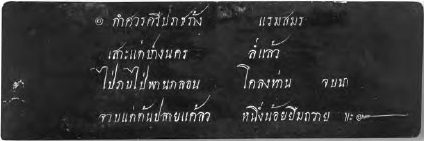
ศรีปราชญ์

ไฟล์:Kamsuan Si Prat afterword, samut khoi page.jpg|thumb|alt=ข้อความบนสมุดไทยดำ: กำศวรศรีปราชร้าง แรมสมร / เสาะแต่ปางนคร ลํ่แล้ว / ไป่ภบไป่พานกลอน โคลงท่าน จบนา / จวบแต่ต้นปลายแค้ลว หนึ่งน้อยยืมถวาย ๚ะ๛|upright=1.25|สำเนา "กำสรวลสมุทร|กำสรวลศรีปราชญ์" สมุดไทยดำต้นรัตนโกสินทร์
ศรีปราชญ์ เป็นบุคคลซึ่งเอกสารพม่าและมอญที่เขียนจากคำบอกเล่าระบุว่า เป็นข้าราชสำนักสมเด็จพระสรรเพชญ์ที่ 8 (พระเจ้าเสือ) แห่งกรุงศรีอยุธยา ถูกเนรเทศไปนครศรีธรรมราชและถูกเจ้าเมืองประหาร ก่อนตายแช่งเจ้าเมืองให้ตายด้วยดาบเดียวกัน และภายหลังก็เป็นไปตามนั้น เรื่องราวของเขาได้รับการดัดแปลงและขยายความอย่างมากในเวลาต่อมา โดยระบุว่า เป็นข้าราชสำนักสมเด็จพระนารายณ์ เป็นบุตรชายของพระโหราธิบดี มีความสามารถทางร้อยกรอง และไปเสียชีวิตที่นครศรีธรรมราชเหมือนในเอกสารเดิม เขายังได้รับการนำเสนอว่า เป็นกวีเอกและบุคคลสำคัญของชาติไทย
อย่างไรก็ดี นักประวัติศาสตร์เห็นว่า เขาไม่มีตัวตนจริง เพราะปราศจากการบันทึกทางประวัติศาสตร์ที่เชื่อถือได้ เขายังน่าจะเป็นเพียงตัวละครเอกในเรื่องเล่าขานของชาวบ้าน ทำนองเดียวกับศรีธนญชัย โดยทั้งศรีปราชญ์และศรีธนญชัยน่าจะรับมาจากนิทานอินโดนีเซียหรือเปอร์เซีย ศรีปราชญ์เป็นตัวแทนความซื่อตรง ศรีธนญชัยเป็นตัวแทนความคดโกง
อนึ่ง เดิมเชื่อว่า เขาเป็นผู้ประพันธ์ร้อยกรองเรื่อง "กำสรวลศรีปราชญ์" นอกเหนือไปจากเรื่องอื่น ๆ แต่ปัจจุบันมีข้อเสนอว่า เป็นพระนิพนธ์ของพระบรมราชาที่ 3 พระโอรสของสมเด็จพระบรมไตรโลกนาถ
==เรื่องราว==
===เอกสารพม่ามอญ===
เรื่องราวของศรีปราชญ์ปรากฏในเอกสารพม่าซึ่งกรมพระยาดำรงราชานุภาพทรงได้มาจากPitakataik (Mandalay)|หอพระสมุดแห่งมัณฑะเลย์เมื่อ พ.ศ. 2454 ทรงเชื่อว่า เขียนขึ้นจากการสอบปากคำชาวกรุงศรีอยุธยาที่ถูกจับไปเป็นเชลยเมื่อคราวการเสียกรุงศรีอยุธยาครั้งที่ 2|เสียกรุงครั้งที่ 2 จึงให้แปลออกเป็นภาษาไทยและใช้ชื่อว่า "คำให้การชาวกรุงเก่า"#เจิม|"พระราชพงศาวดารกรุงศรีอยุธยา ฉบับพันจันทนุมาศ (เจิม) และเอกสารอื่น", 2553: 429. เอกสารนี้ระบุว่า ศรีปราชญ์เป็นบุคคลที่พระเจ้าสุริเยนทราธิบดี (พระเจ้าเสือ) ทรงชุบเลี้ยงไว้ เพราะเขารอบรู้ทางศาสนาและโหราศาสตร์ ทั้งยังเก่งทางโคลงกลอน เขาแต่งร้อยกรองถวายพระเจ้าสุริเยนทราธิบดีเป็นที่พอพระทัยเสมอ แต่เขาแอบแต่งเพลงยาวหาสนมนางหนึ่งของพระองค์ เมื่อทรงจับได้ ก็มิได้ฆ่า เพราะเสียดายความสามารถ ทรงเนรเทศเขาไปนครศรีธรรมราชแทน แต่ศรีปราชญ์เป็นคนเจ้าชู้ ไปอยู่นครศรีธรรมราชก็ไปแต่งเพลงยาวหาภรรยาเจ้าเมือง เจ้าเมืองจึงให้ฆ่า คนทั้งหลายห้ามไว้เจ้าเมืองก็ไม่ฟัง ก่อนตายศรีปราชญ์แช่งไว้ว่า "ดาบที่ฆ่าเรานี้ภายหลังจงกลับฆ่าคนที่ใช้ให้ฆ่าเราเถิด" ต่อมา พระเจ้าสุริเยนทราธิบดีทรงรำลึกถึงศรีปราชญ์ ทรงให้เรียกตัวกลับกรุงศรีอยุธยา แต่เมื่อทรงทราบว่า เขาถูกเจ้าเมืองนครศรีธรรมราชประหารแล้ว ก็มีท้องตราออกไปให้ประหารเจ้าเมืองด้วยดาบเดียวกับที่ใช้ประหารศรีปราชญ์#เจิม|"พระราชพงศาวดารกรุงศรีอยุธยา ฉบับพันจันทนุมาศ (เจิม) และเอกสารอื่น", 2553: 545–546.
เอกสารอีกฉบับที่ปรากฏเรื่องศรีปราชญ์ คือ "คำให้การขุนหลวงหาวัด" ซึ่งกรมพระยาดำรงราชานุภาพทรงเชื่อว่า มีที่มาเดียวกับ "คำให้การชาวกรุงเก่า" แต่ "คำให้การขุนหลวงหาวัด" เป็นภาษามอญ และรัชกาลที่ 4 ทรงให้แปลออกเป็นภาษาไทย"#เจิม|พระราชพงศาวดารกรุงศรีอยุธยา ฉบับพันจันทนุมาศ (เจิม) และเอกสารอื่น", 2553: 693–694. เอกสารนี้ระบุว่า พระเจ้าสุริเยนทราธิบดีโปรดมหาดเล็กคนหนึ่งเพราะมีฝีมือทางร้อยกรอง จึงประทานนามให้ว่า ศรีปราชญ์ แต่ศรีปราชญ์แต่งโคลงหานางใน จึงทรงเนรเทศเขาไปนครศรีธรรมราช ศรีปราชญ์ไปอยู่นครศรีธรรมราชก็ไปแต่งโคลงหาอนุภรรยาของเจ้าเมือง เจ้าเมืองจึงให้เอาไปฆ่า ก่อนตายศรีปราชญ์แช่งไว้ว่า "เรานี้เป็นปราชญ์หลวง แล้วก็เป็นลูกครูบาอาจารย์ แต่องค์พระมหากษัตริย์ยังไม่ฆ่าเราให้ถึงแก่ความตาย ผู้นี้เป็นเจ้าเมืองนคร จักมาฆ่าเราให้ตาย เราก็จักต้องตายด้วยดาบเจ้าเมืองนคร สืบไปเบื้องหน้าขอให้ดาบนี้คืนสนองเถิด" แล้วเขียนโคลงแช่งลงพื้นดินไว้ให้ประจักษ์ ต่อมา พระเจ้าสุริเยนทราธิบดีทรงให้เรียกตัวเขากลับ แต่เมื่อทรงทราบว่า เขาถูกเจ้าเมืองนครศรีธรรมราชประหารเสียแล้ว ก็มีรับสั่งให้เอาดาบที่ใช้ประหารศรีปราชญ์นั้นประหารเจ้าเมืองตามไป#เจิม|"พระราชพงศาวดารกรุงศรีอยุธยา ฉบับพันจันทนุมาศ (เจิม) และเอกสารอื่น", 2553: 741–742.
===การขยายความ===
ไฟล์:Title page of The Legend of Si Prat.jpg|thumb|upright|หน้าปก "ตำนานศรีปราชญ์" (พ.ศ. 2462) ของพระยาปริยัติธรรมธาดา (แพ ตาละลักษมณ์)
เรื่องราวของศรีปราชญ์ได้รับการดัดแปลงและขยายความเป็นอันมากในสมัยรัตนโกสินทร์ โดยเฉพาะในงานเขียนของพระยาตรัง กวีเอกสมัยต้นกรุงรัตนโกสินทร์ และงานเขียนของพระยาปริยัติธรรมธาดา (แพ ตาละลักษมณ์) ข้าราชการสมัยรัชกาลที่ 6#tnews|ปิยะนัย เกตุทอง, 2561: ออนไลน์.
เรื่องราวที่ดัดแปลงนี้ระบุว่า ศรีปราชญ์มีชีวิตอยู่ในรัชสมัยสมเด็จพระนารายณ์ ชื่อเดิมว่า ศรี เป็นบุตรชายของพระโหราธิบดี เกิดราว พ.ศ. 2196 ประมาณ 3 ปีก่อนสมเด็จพระนารายณ์ทรงขึ้นครองราชย์#สัมพันธ์|สัมพันธ์ ก้องสมุทร, 2527: 134. วันหนึ่งในราว พ.ศ. 2205 สมเด็จพระนารายณ์ทรงนิพนธ์โคลงค้างไว้ 2 บาทว่า#สำนวน|สำนวน แสงเพ็ง, 2527: 138.#ธนากิต|ธนากิต, 2545: 116.
แล้วทรงให้พระโหราธิบดีกลับไปแต่งต่ออีก 2 บาทให้เต็มบท พระโหราธิบดีคิดไม่ออก ศรีจึงแต่งต่อว่า
พระโหราธิบดีนำขึ้นถวาย สมเด็จพระนารายณ์พอพระทัยมาก จึงโปรดให้ศรีเข้าเป็นมหาดเล็ก พระโหราธิบดีรู้ว่า ลูกชายเป็นคนอุกอาจ จึงทูลขอพระราชทานโทษไว้ว่า วันใดลูกชายทำผิดถึงตาย ขออย่าได้ทรงประหาร เป็นแต่เนรเทศก็พอ สมเด็จพระนารายณ์ก็โปรดให้ตามนั้น#สัมพันธ์|สัมพันธ์ ก้องสมุทร, 2527: 135–136.#ธนากิต|ธนากิต, 2545: 116–117.
ต่อมา สมเด็จพระนารายณ์เสด็จประพาสป่าแก้ว ฝูงลิงร่วมประเวณีอยู่บนต้นไม้ ตรัสถามศรีว่า ลิงทำอะไรกัน ศรีทูลด้วยโวหารว่า "นั้นคือเสียงมักกโฏ...มันทำสมัครสังวาสผิดประหลาดกว่าธรรมดา" บางฉบับก็ว่า ลิงในป่าแก้วถ่ายมูลรดศีรษะขุนนางผู้ใหญ่ ทุกคนหัวเราะจนสมเด็จพระนารายณ์ตื่นบรรทม ทรงถามว่า เกิดอะไรขึ้น ศรีทูลด้วยโวหารว่า "พยัคฆะ ขอเดชะ วานระ ถ่ายอุจจาระ รดศีรษะ พระยาเดโช" สมเด็จพระนารายณ์เห็นว่า ศรีมีสติปัญญา จึงพระราชทานนามให้โดยตรัสว่า "ศรีเอ๋ย เจ้าจงเป็นศรีปราชญ์ตั้งแต่บัดนี้"#สัมพันธ์|สัมพันธ์ ก้องสมุทร, 2527: 136–137.
ต่อมา พระแสนหลวง เจ้านครเชียงใหม่ เสด็จลงมากรุงศรีอยุธยา ได้พบศรีปราชญ์ และประลองปัญญาโต้ตอบกันเป็นโคลงดังนี้
เรื่องราวที่ได้รับการขยายความนี้มีอีกหลายแห่งที่กล่าวถึงความสามารถของศรีปราชญ์ในการเจรจาเป็นร้อยกรอง เช่น ระบุว่า ศรีปราชญ์ได้รับพระราชทานแหวน เดินผ่านประตูวัง และนายประตูทัก จึงโต้ตอบกันดังนี้#ธนากิต|ธนากิต, 2545: 118.
ต่อมา ศรีปราชญ์ล่วงเกินนางในคนหนึ่ง โดยนางแต่งโคลงต่อว่าเขาว่า
และเขาแต่งตอบว่า#ธนากิต|ธนากิต, 2545: 119.
เรื่องราวดังกล่าวระบุว่า นางในคนนั้น คือ ท้าวศรีจุฬาลักษณ์ (แจ่ม) สนมเอกของสมเด็จพระนารายณ์ โดยเชื่อมโยงกับ "กำสรวลศรีปราชญ์" ที่เชื่อว่า เขาแต่งให้หญิงนาม ศรีจุฬาลักษณ์#สัมพันธ์|สัมพันธ์ ก้องสมุทร, 2527: 141.#ธนากิต|ธนากิต, 2545: 119–120. การล่วงละเมิดนางในเป็นความผิดถึงตาย แต่สมเด็จพระนารายณ์ทรงเนรเทศเขาไปนครศรีธรรมราชแทน ตามที่ทรงรับปากไว้กับบิดาของเขา เขาถูกเนรเทศไปในเดือนยี่
ที่นครศรีธรรมราช ศรีปราชญ์ถูกกล่าวหาว่า มีสัมพันธ์กับอนุภรรยาของเจ้าเมือง และถูกประหารชีวิตใน พ.ศ. 2226#สัมพันธ์|สัมพันธ์ ก้องสมุทร, 2527: 142.#ธนากิต|ธนากิต, 2545: 120. ก่อนตายเขาเขียนโคลงสาปแช่งไว้บนพื้นดินว่า#สำนวน|สำนวน แสงเพ็ง, 2527: 139.
บางแหล่งระบุ 2 บาทแรกของโคลงดังกล่าวไว้แตกต่างออกไปดังนี้
ต่อมา สมเด็จพระนารายณ์ทรงรำลึกถึงเขา จึงรับสั่งให้เรียกตัวเขากลับกรุงศรีอยุธยา แต่เมื่อทรงทราบว่า เขาถูกเจ้าเมืองนครศรีธรรมราชประหารแล้ว จึงรับสั่งให้เอาดาบที่ใช้ประหารเขานั้นประหารเจ้าเมืองตายตกตามกันสมดังคำสาปแช่งของเขา
มีผู้เชื่อว่า ที่ประหารศรีปราชญ์ ปัจจุบันคือ โรงเรียนอนุบาลนครศรีธรรมราช "ณ นครอุทิศ" และสระล้างดาบที่ใช้ประหารนั้น ปัจจุบันคือ โรงเรียนกัลยาณีศรีธรรมราช
===การนำเสนอ===
เรื่องราวของศรีปราชญ์ได้รับการผลิตซ้ำในฐานะกวีเอกและบุคคลสำคัญของชาติไทย#สัมพันธ์|สัมพันธ์ ก้องสมุทร, 2527: 133. ทั้งยังปรากฏในแบบเรียน จนเหมือนเป็นบุคคลที่มีตัวตนจริงในประวัติศาสตร์
===มุมมองทางประวัติศาสตร์===
นักประวัติศาสตร์เห็นว่า เรื่องราวของศรีปราชญ์เป็น "จินตนาการ" มากกว่าเป็นความจริง เพราะไม่เคยมีการบันทึกที่น่าเชื่อถือได้
กรมพระยาดำรงราชานุภาพทรงเห็นว่า เอกสารพม่ามอญข้างต้นมีหลายส่วนที่เลอะเทอะคลาดเคลื่อน รับสั่งว่า "วิเคราะห์ดูเนื้อเรื่องตอนพงศาวดารเข้าใจว่า คงจะเป็นคำให้การตามที่พวกไทยจำได้คนละเล็กละน้อยช่วยกันปะติดปะต่อ ไม่ได้มีหนังสือพงศาวดารไทยติดไปด้วย อีกประการหนึ่ง จะเป็นด้วยพวกไทยที่ถูกพม่าถามประสงค์จะรักษาเกียรติมิให้พม่าข้าศึกรู้เรื่องอันใดจึงจะเป็นเหตุให้หมิ่นประมาทชาติไทย ไม่ได้ตั้งใจจะแสดงเรื่องราวในพระราชพงศาวดารแม้ที่จำได้ให้แก่พม่าทุกอย่างไป เรื่องพงศาวดารตามคำให้การนี้จึงเคลื่อนคลาดนัก"#เจิม|"พระราชพงศาวดารกรุงศรีอยุธยา ฉบับพันจันทนุมาศ (เจิม) และเอกสารอื่น", 2553: 434.
เช่นเดียวกับสุจิตต์ วงษ์เทศ ที่กล่าวว่า ""คำให้การชาวกรุงเก่า" เป็นหนังสือคำให้การของเชลยชาวกรุงศรีอยุธยาหลายคนที่ถูกพม่ากวาดต้อนไปเมื่อคราวกรุงแตก พ.ศ. 2310 แล้วให้การเป็นภาษาไทย แต่แปลเป็นภาษามอญและพม่า แล้วถ่ายกลับมาเป็นภาษาไทยอีกทีหนึ่ง เรื่องราวต่าง ๆ จึงเลอะเลือน 'ใส่สีใส่ไข่' จนสับสนไปหมด"#สุจิตต์|สุจิตต์ วงษ์เทศ, 2540: 30.
สุจิตต์ยังเห็นว่า เรื่องของศรีปราชญ์เป็นเพียงนิทานเล่าขานทำนองเดียวกับศรีธนญชัย โดยศรีปราชญ์เป็นตัวแทนของความกล้าหาญ ซื่อตรง แข็งกร้าว และรักความเป็นธรรม ส่วนศรีธนญชัยเป็นตัวแทนของความกะล่อน ปลิ้นปล้อน เจ้าเล่ห์ ขี้โกง และเอารัดเอาเปรียบ#มติชน|สุจิตต์ วงษ์เทศ, 2561: ออนไลน์. สุจิตต์เสนอว่า เรื่องทั้งของศรีปราชญ์และศรีธนญชัยน่าจะได้รับมาจากวัฒนธรรมอินโดนีเซียหรือเปอร์เซียไว้เล่าสู่กันฟังคลายความตึงเครียดในชีวิตประจำวันตามระบอบจารีตประเพณี
==ผลงาน==
==="กำสรวลศรีปราชญ์"===
เดิมเชื่อว่า ศรีปราชญ์เป็นเจ้าของบทประพันธ์เรื่อง "กำสรวลศรีปราชญ์" เพราะเริ่มด้วยโคลงบทนี้
แต่ลักษณะทางภาษาที่เก่าแก่ รูปแบบคำประพันธ์ ตลอดจนเนื้อหาที่บรรยาย เช่น เส้นทางล่องเรือ ศิลปกรรม สถานที่ และความสัมพันธ์ระหว่างผู้ประพันธ์กับผู้ที่กล่าวถึงในคำประพันธ์ ทำให้นักวิชาการในปัจจุบันเห็นว่า "กำสรวลศรีปราชญ์" ประพันธ์ขึ้นในสมัยกรุงศรีอยุธยาตอนต้น ไม่ใช่ตอนปลายอันเป็นยุคของศรีปราชญ์ และไม่ใช่ผลงานของศรีปราชญ์ที่ไม่น่ามีตัวตนจริง
หม่อมเจ้าจันทร์จิรายุวัฒน์ รัชนี ตรวจสอบหลักฐานทางโบราณคดีแล้วเสนอเมื่อ พ.ศ. 2502 ว่า "กำสรวลศรีปราชญ์" เป็นผลงานของพระบรมราชาที่ 3 พระโอรสของสมเด็จพระบรมไตรโลกนาถ ที่ทรงประพันธ์ถึงท้าวศรีจุฬาลักษณ์ สตรีสูงศักดิ์แห่งอาณาจักรสุโขทัย ในคราวที่ต้องจากกัน เพราะท้าวศรีจุฬาลักษณ์ต้องตามเสด็จสมเด็จพระบรมไตรโลกนาถขึ้นไปพิษณุโลก เมืองหลวงของอาณาจักรสุโขทัย เมื่อ พ.ศ. 2006 ส่วนพระบรมราชาต้องทรงรั้งกรุงศรีอยุธยา ไม่อาจติดตามขึ้นไปด้วย
หม่อมเจ้าจันทร์จิรายุวัฒน์ยังเสนอให้เรียก "กำสรวลศรีปราชญ์" ว่า "กำสรวลสมุทร" เพราะน่าจะเป็นชื่อที่ถูกต้องกว่า ทั้งนี้ "กำสรวลสมุทร" เป็นชื่อที่อ้างถึงในตำรา "จินดามณี (ตำรา)|จินดามณี"
===อื่น ๆ===
ยังมีผลงานอื่น ๆ ที่เชื่อกันว่า เป็นฝีมือของศรีปราชญ์ เช่น "อนิรุทธ์คำฉันท์" และ "นิราศลำน้ำน้อย" แต่ก็ยังเป็นที่ถกเถียงกันอยู่ว่า เป็นงานของเขาจริงหรือไม่ สืบเนื่องจากทฤษฎีที่ว่า เขาไม่น่ามีตัวตนจริงในประวัติศาสตร์
==ในวัฒนธรรมประชานิยม==
เรื่องของศรีปราชญ์จัดทำเป็นภาพยนตร์ชื่อ "ศรีปราชญ์ (ภาพยนตร์)|ศรีปราชญ์" เมื่อ พ.ศ. 2500 ผู้กำกับ คือ ประทีป โกมลภิส นักแสดงนำ คือ ปัญจะ สุทธรินทร์ และดรุณี สุขสาคร#แม่โจ้|"ศรีปราชญ์ (2500)": ม.ป.ป.: ออนไลน์.
ศรีปราชญ์ยังเป็นตัวละครในนวนิยายเรื่อง "บุพเพสันนิวาส" ของรอมแพง พิมพ์ครั้งแรกใน พ.ศ. 2552 โดยเป็นบุตรชายของพระโหราธิบดี และเป็นพี่ชายของออกขุนศรีวิสารวาจา|ขุนศรีวิสารวาจา ตัวเอกฝ่ายชายของเรื่อง#ข่าวสด|"พลิกปูม 'ศรีปราชญ์' กวีเอกของขุนหลวงนารายณ์...", 2561: ออนไลน์. ในการดัดแปลงเป็นละครโทรทัศน์เมื่อ พ.ศ. 2561 ผู้รับบทศรีปราชญ์ คือ ณฐณพ ชื่นหิรัญ
==เชิงอรรถ==
# "พระราชพงศาวดารกรุงเก่า ฉบับหลวงประเสริฐ" ว่า "ศักราช 825 มะแมศก (พ.ศ. 2006) สมเด็จพระบรมใตรโลกเจ้าไปเสวยราชสมบัติเมืองพีดณูโลก แลตรัสให้พระเจ้าแผ่นดินเสวยราชสมบัติพระนครศรีอยุทธยา ทรงพระนาม สมเด็จบรมราชา"#กาญ|"ประชุมพงศาวดาร ฉบับกาญจนาภิเษก เล่ม 1", 2542: 216.
==อ้างอิง==
==บรรณานุกรม==
*
*
*
*
*
*
*
*
*
*
==อ่านเพิ่ม==
*
*
==แหล่งข้อมูลอื่น==
หมวดหมู่:ศรีปราชญ์|
หมวดหมู่:คติชนไทย
หมวดหมู่:กวีชาวไทย
หมวดหมู่:บุคคลในประวัติศาสตร์กรุงศรีอยุธยา
หมวดหมู่:บุคคลในตำนานไทย
หมวดหมู่:บุคคลจากอาณาจักรอยุธยา
หมวดหมู่:ขุนนางในสมัยกรุงศรีอยุธยา
หมวดหมู่:สมเด็จพระนารายณ์มหาราช
หมวดหมู่:สมเด็จพระเจ้าสุริเยนทราธิบดี